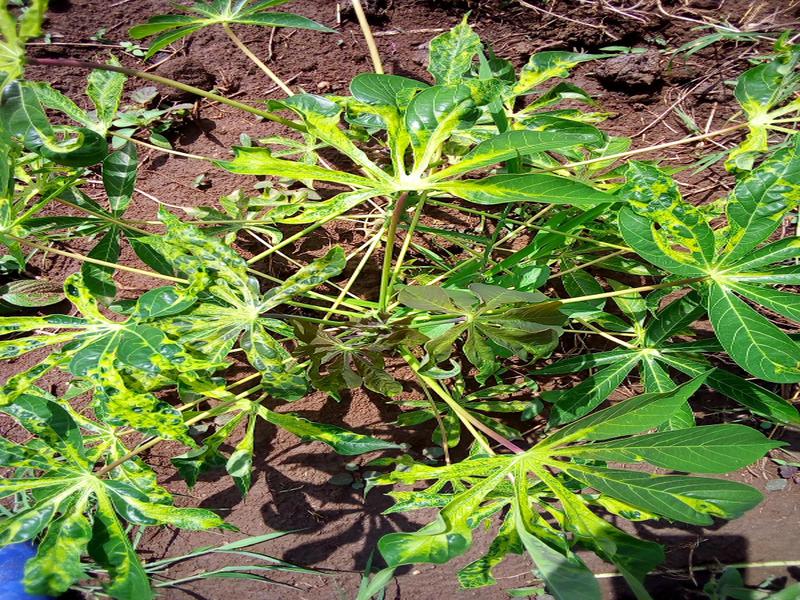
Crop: cassava
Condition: mosaic_disease